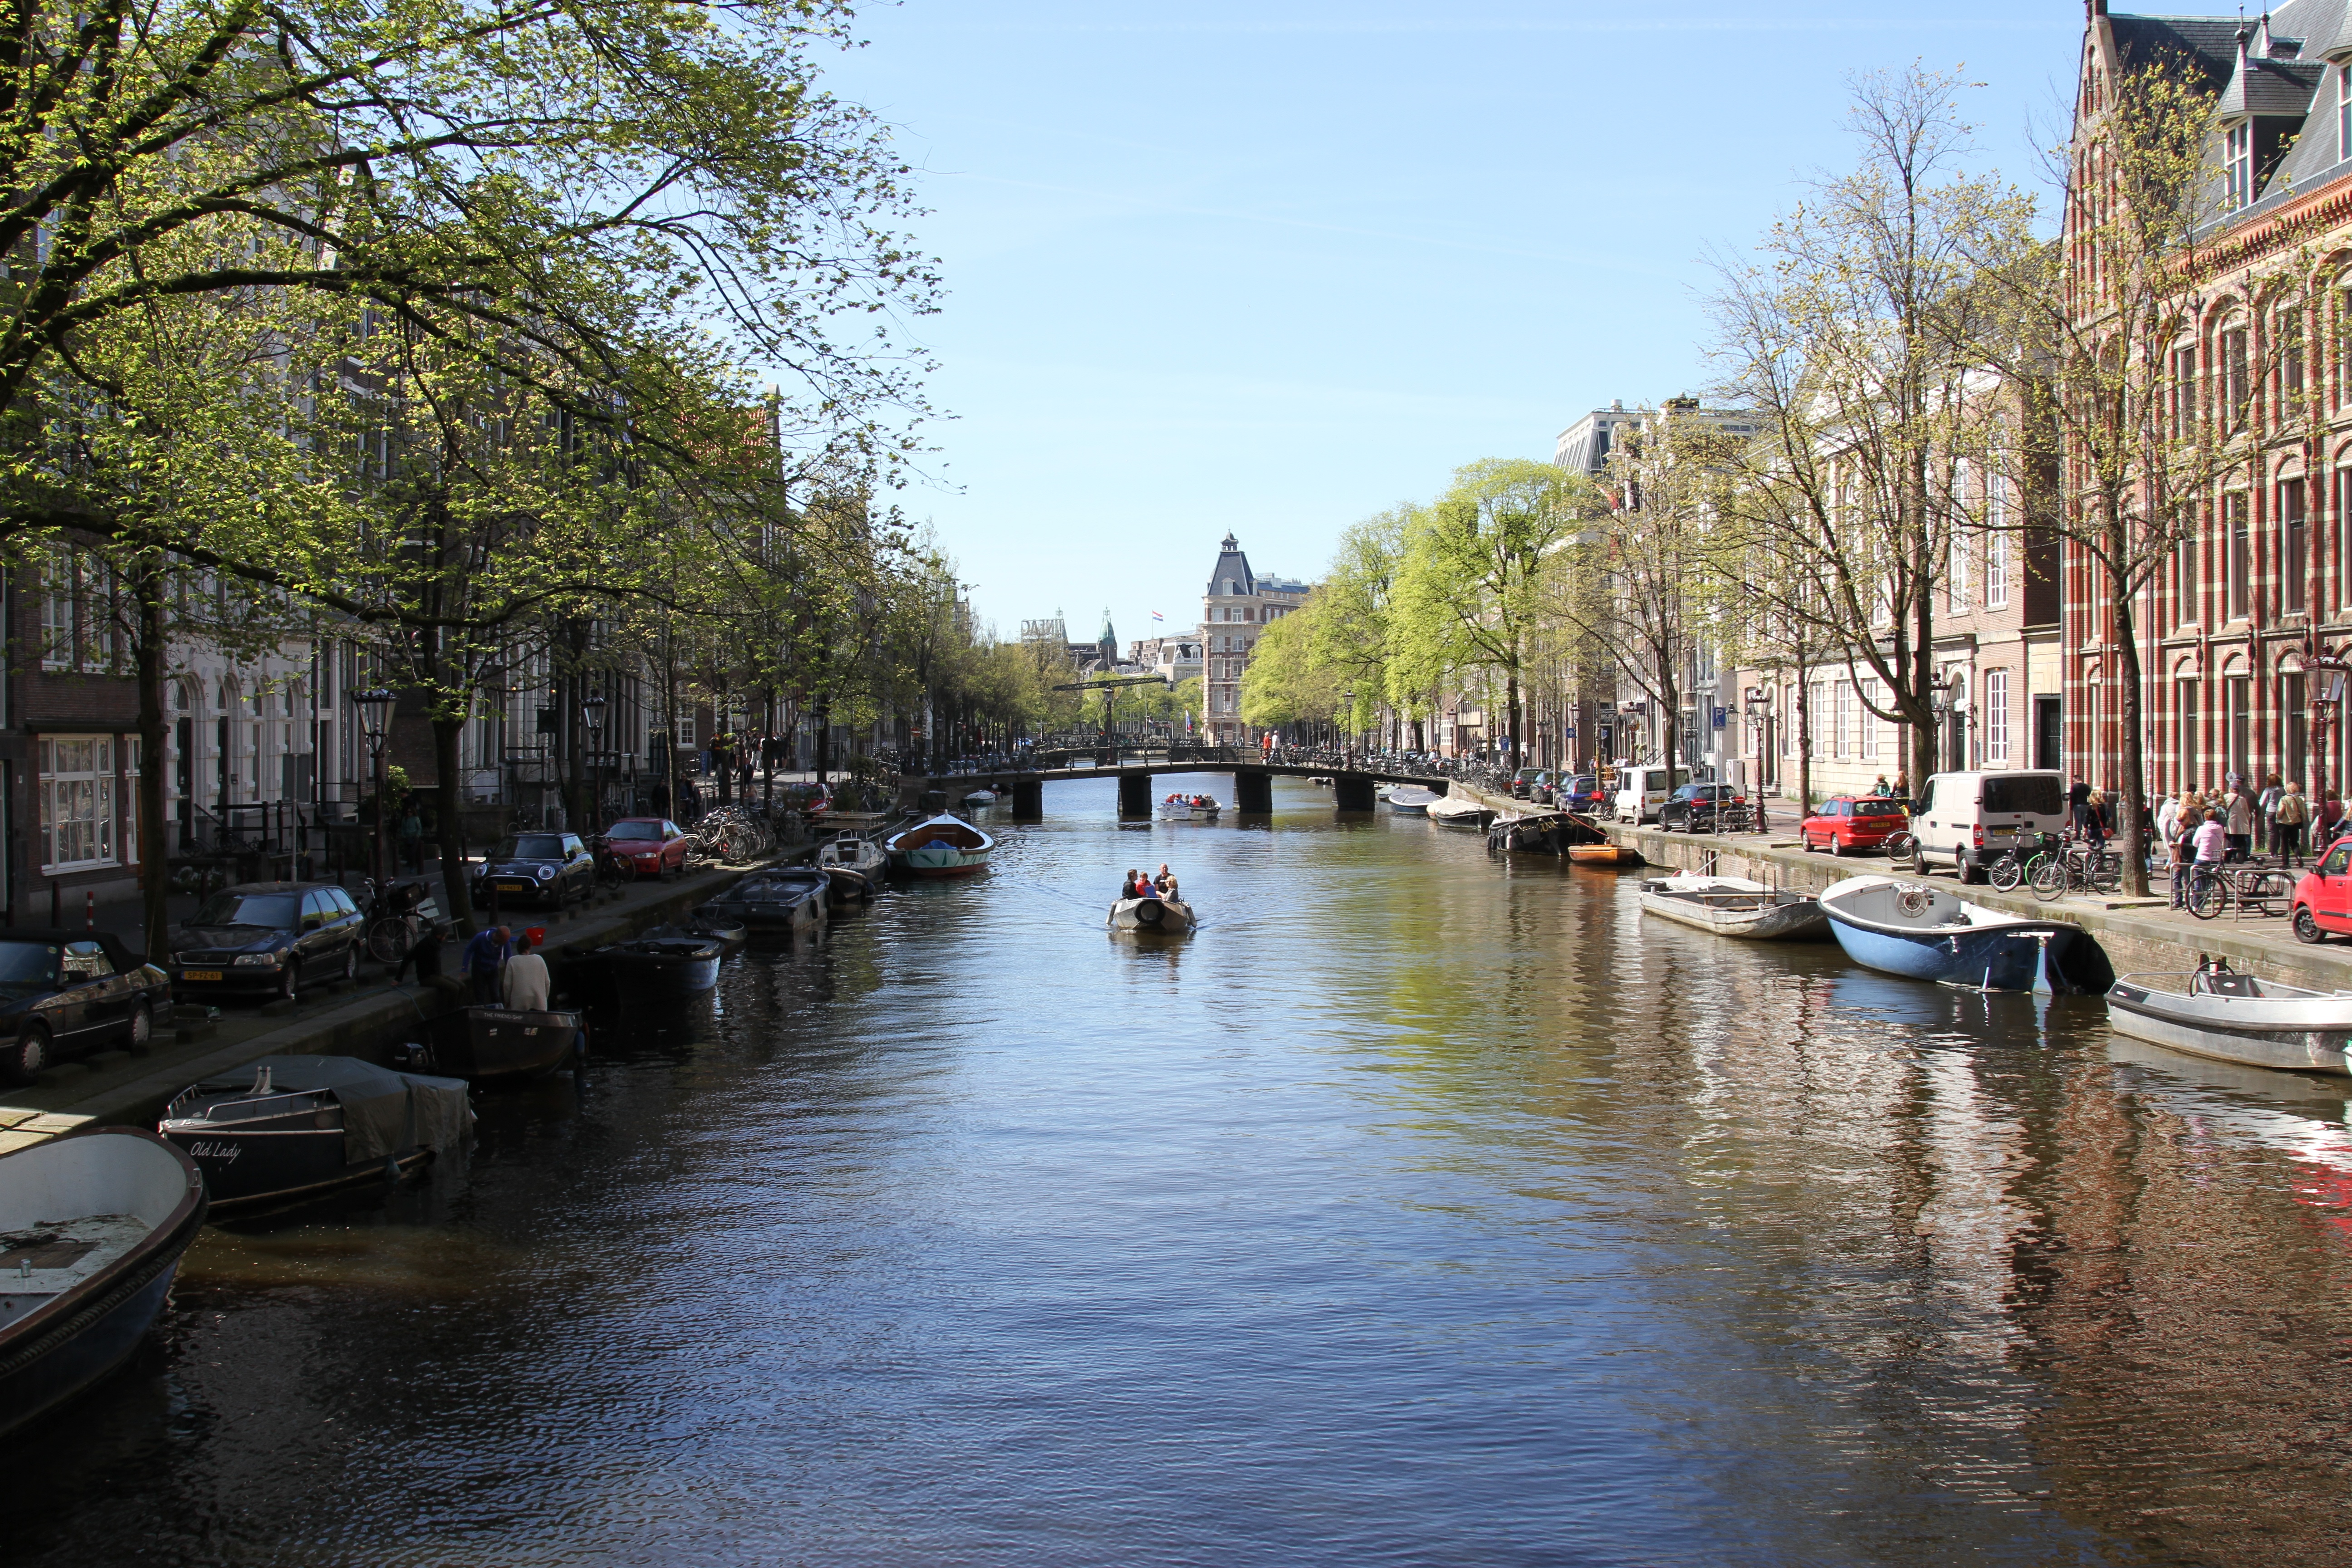
water, architecture, city, river, canal, travel, europe, vehicle, historic, waterway, body of water, holland, amsterdam, netherlands, dutch, history, channel, european, landform, geographical feature